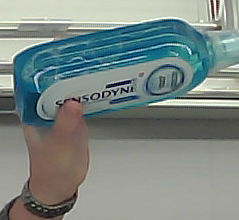
Product: sensodyne_mouthwash